Wigan

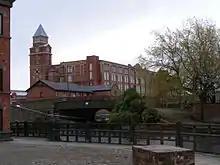
Trencherfield Mill is an example of one of Wigan's mills being converted for modern use.

The Battle of Wigan Lane was fought on 25 August 1651 during the Third English Civil War, between 1,500 Royalists under the command of the James Stanley, Earl of Derby marching to join the King at Worcester and 3,000 of the New Model Army under the command of Colonel Robert Lilburne hunting them. Lilburne arrived at Wigan to find the Royalists leaving to march towards Manchester but with his force consisting mostly of cavalry recognised it would be dangerous to engage in the narrow lanes around the town and decided to wait for his foot soldiers to arrive and flank the town. The Royalists seeing an opportunity to engage the divided force turned around to engage but Lilburne decided to hold his ground deploying cavalry on Wigan Lane and infantry in the hedgerows to the sides, The Royalists made several charges but after two hours were unable to break the Parliamentarian line and were forced to flee after being overwhelmed by superior numbers. Although Stanley was injured he managed to find refuge in the town. David Craine states, "those who did not fall in the fighting [were] hunted to their death through the countryside". A monument on Wigan Lane marks the place where Sir Thomas Tyldesley a Major General commanding the Royalist troops fell, it was erected 28 years after the battle in 1679 by Alexander Rigby, Tyldesley's standard bearer.